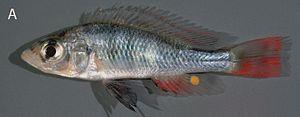
Haplochromis est un genre regroupant de nombreuses espèces de poissons de la famille des cichlidés. Bon nombre de ces espèces sont endémiques du Lac Victoria, en Afrique orientale. L'introduction de la Perche du Nil en 1954 dans le Lac Victoria a conduit environ 200 espèces d'Haplochromis à l'extinction et de nombreuses autres sont actuellement menacées ou en danger critique d'extinction. Certaines espèces du lac Tanganika et du lac Malawi, autrefois placées dans ce genre, ont été déplacées dans d'autres genres de cichlidés comme Astatotilapia, Pseudocrenilabrus ou Pundamilia.